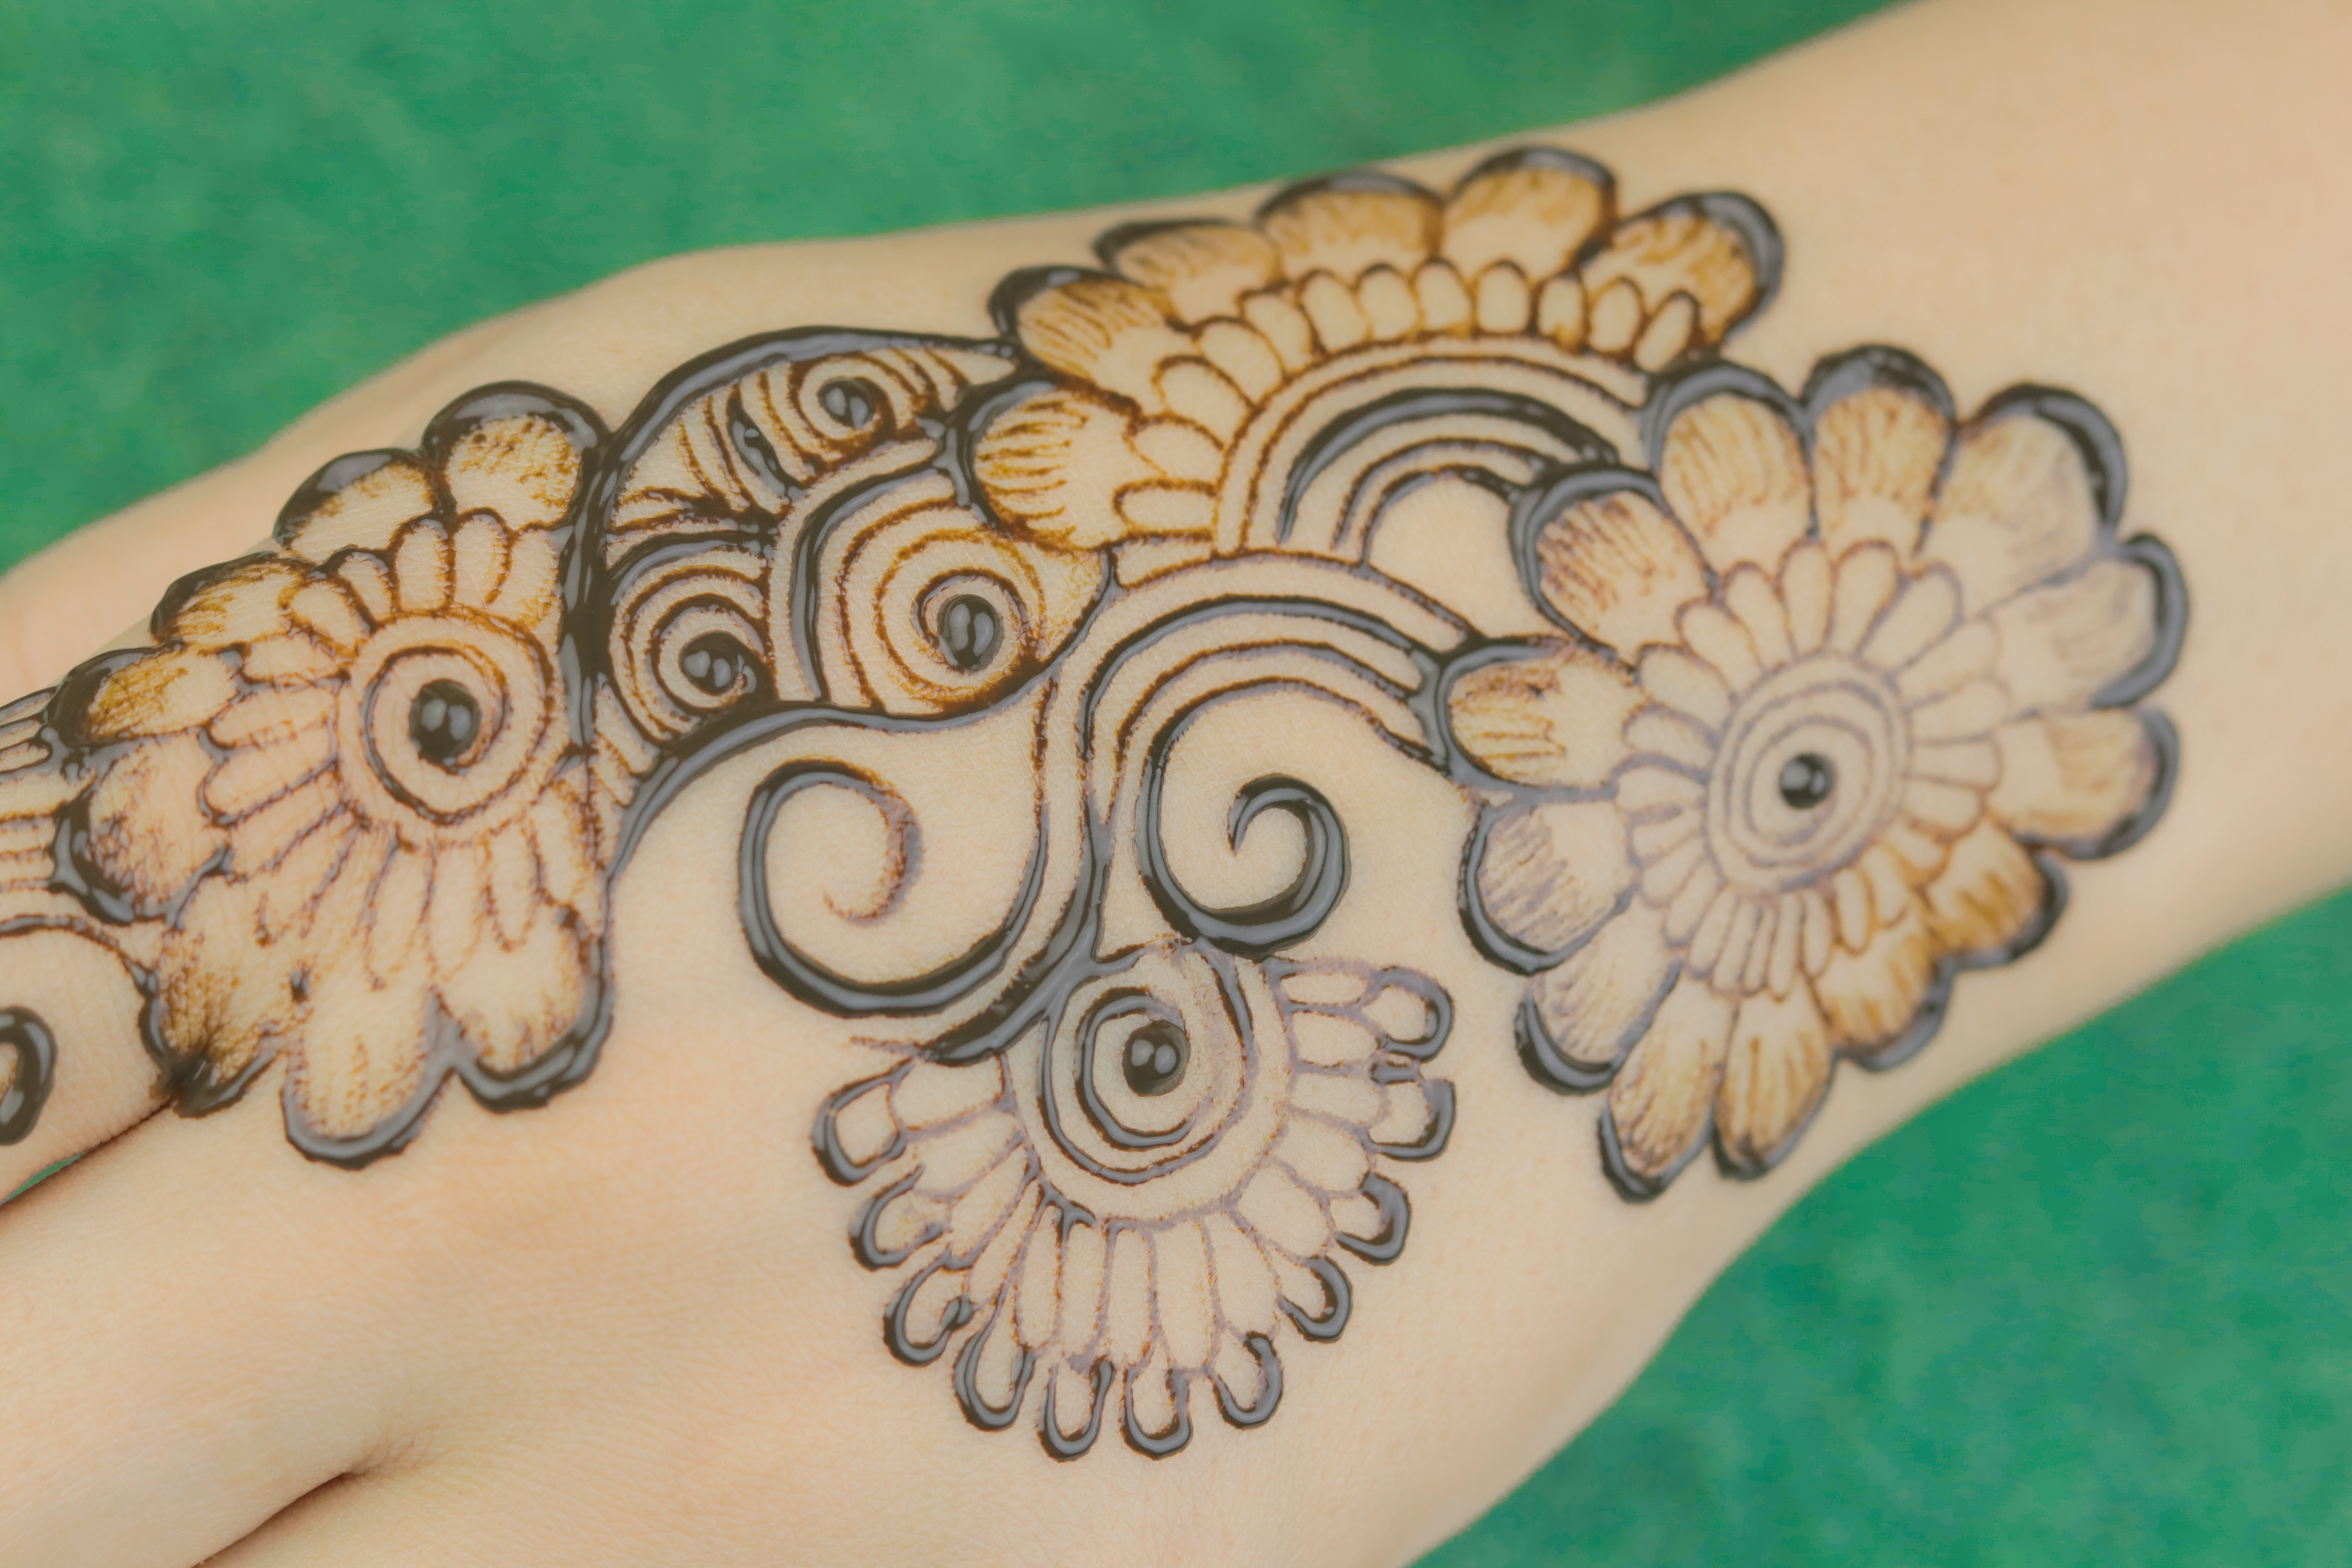
design art, hand, background, pattern, beautiful, beauty, wedding, female, indian, marriage, fashion, tattoo, paint, henna, culture, bride, india, decoration, girl, tradition, ornament, color, ethnic, traditional, shoulder, leg, human body, neck, sleeve, finger, nail, wrist, thigh, art, elbow, trunk, font, temporary tattoo, motif, human leg, waist, chest, close up, foot, jewellery, fashion accessory, visual arts, peach, abdomen, calf, flesh, toe, back, carving, metal, illustration, drawing, floral design, artwork, spiral, thumb